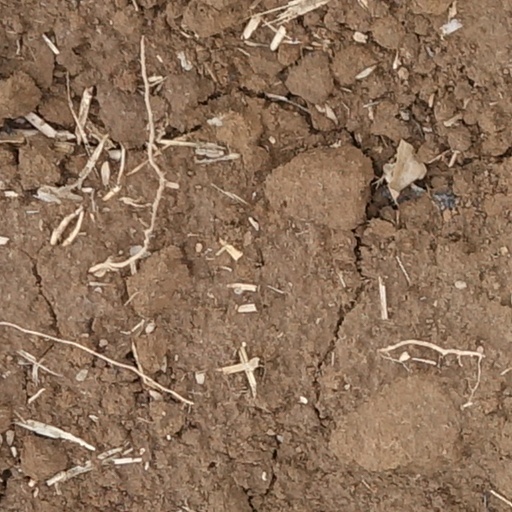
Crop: wheat